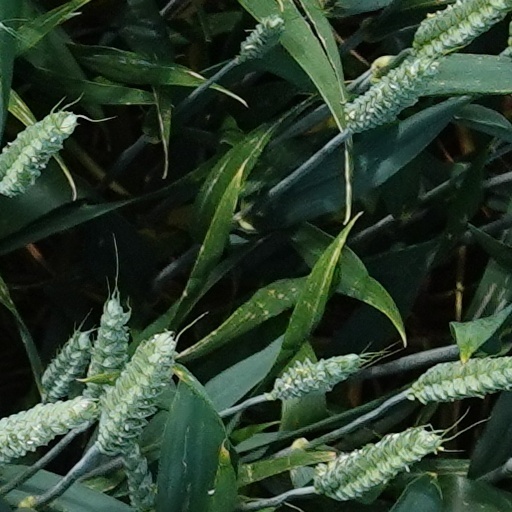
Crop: wheat